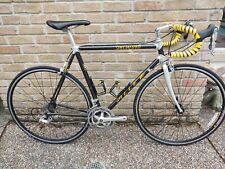
Vehicle type: Bikes